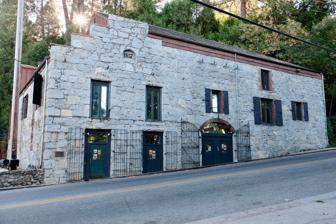
Building: Nevada Brewery
Country: United States of America
Year built: 1882
United States historic place Nevada Brewery U.S. National Register of Historic Places Nevada Brewery, September 2018 Show map of California Show map of the United States Location 107 Sacramento Street Nevada City , California United States Coordinates 39°15′42″N 121°0′53″W / 39.26167°N 121.01472°W / 39.26167; -121.01472 Built 1882 NRHP reference No. 85002303 Added to NRHP September 12, 1985 The Nevada Brewery (also known as: Old Nevada Brewery , or Old Stone Brewery , or Stonehouse ) is a historic building located at 107 Sacramento Street in Nevada City , California , United States . A brewery on the site dates back to 1857, with granite walls constructed in 1882. The Nevada Brewery's time of significance was during the period of 1850 through 1899. Though its original use was as a brewery , it later served the community as a restaurant, bowling alley, stable, and dance hall. Structure In 1882, George Gehrig, a local businessman, hired Italian stonemasons and Chinese laborers to construct a building up the street from the blacksmith 's shop. While the architect, builder, and engineer are unknown, the three-story structure was constructed from locally quarried granite blocks. The stone and wood building is 10,000 sq ft (930 m 2 ) in size. Antique fixtures came from the Sarah and John Kidder home in Grass Valley, California . An owner of the brewery believed that the carved wooden doors were also from the Kidder mansion. Construction included a storage cave dug into the hillside, used for aging casks of ale . It was accessed from inside the building during the time the building covered a space that's now a patio area. The cave had been connected to other parts of the city via tunnels that were filled in almost a hundred years later when California State Route 49 became a freeway. After being vacant for more than two decades, the building was reopened as The Old Brewery with great crafted beer and food. It was renovated in 2004 and opened as the Stonehouse Restaurant, featuring an 1884 back-bar from Chicago , Illinois . 2008-2010 As Stonehouse Hospitality Academy trained many students who serve the community. Since 2010, it became an event venues with a full bar, cave, two kitchens, and three dance floors. Diverse space for office, meeting, class, event, festival. It is located in the heart of downtown Nevada City, with full parking lot next to the Little Deer Creek. Historic recognition The Nevada Brewery was listed in the National Register of Historic Places on September 12, 1985. A bronze plaque attached to the building states: "The Old Brewery Constructed of granite blocks from the Sierras about 1882 where Simon C Hieronimus and family brewed and served lager beer to Nevada City, Queen of the Northern Mines and hydraulic mining communities. Dedicated April 21, 1985" The Stonehouse was honored in 2008 by the California Heritage Council. See also National Register of Historic Places portal National Register of Historic Places listings in Nevada County, California References